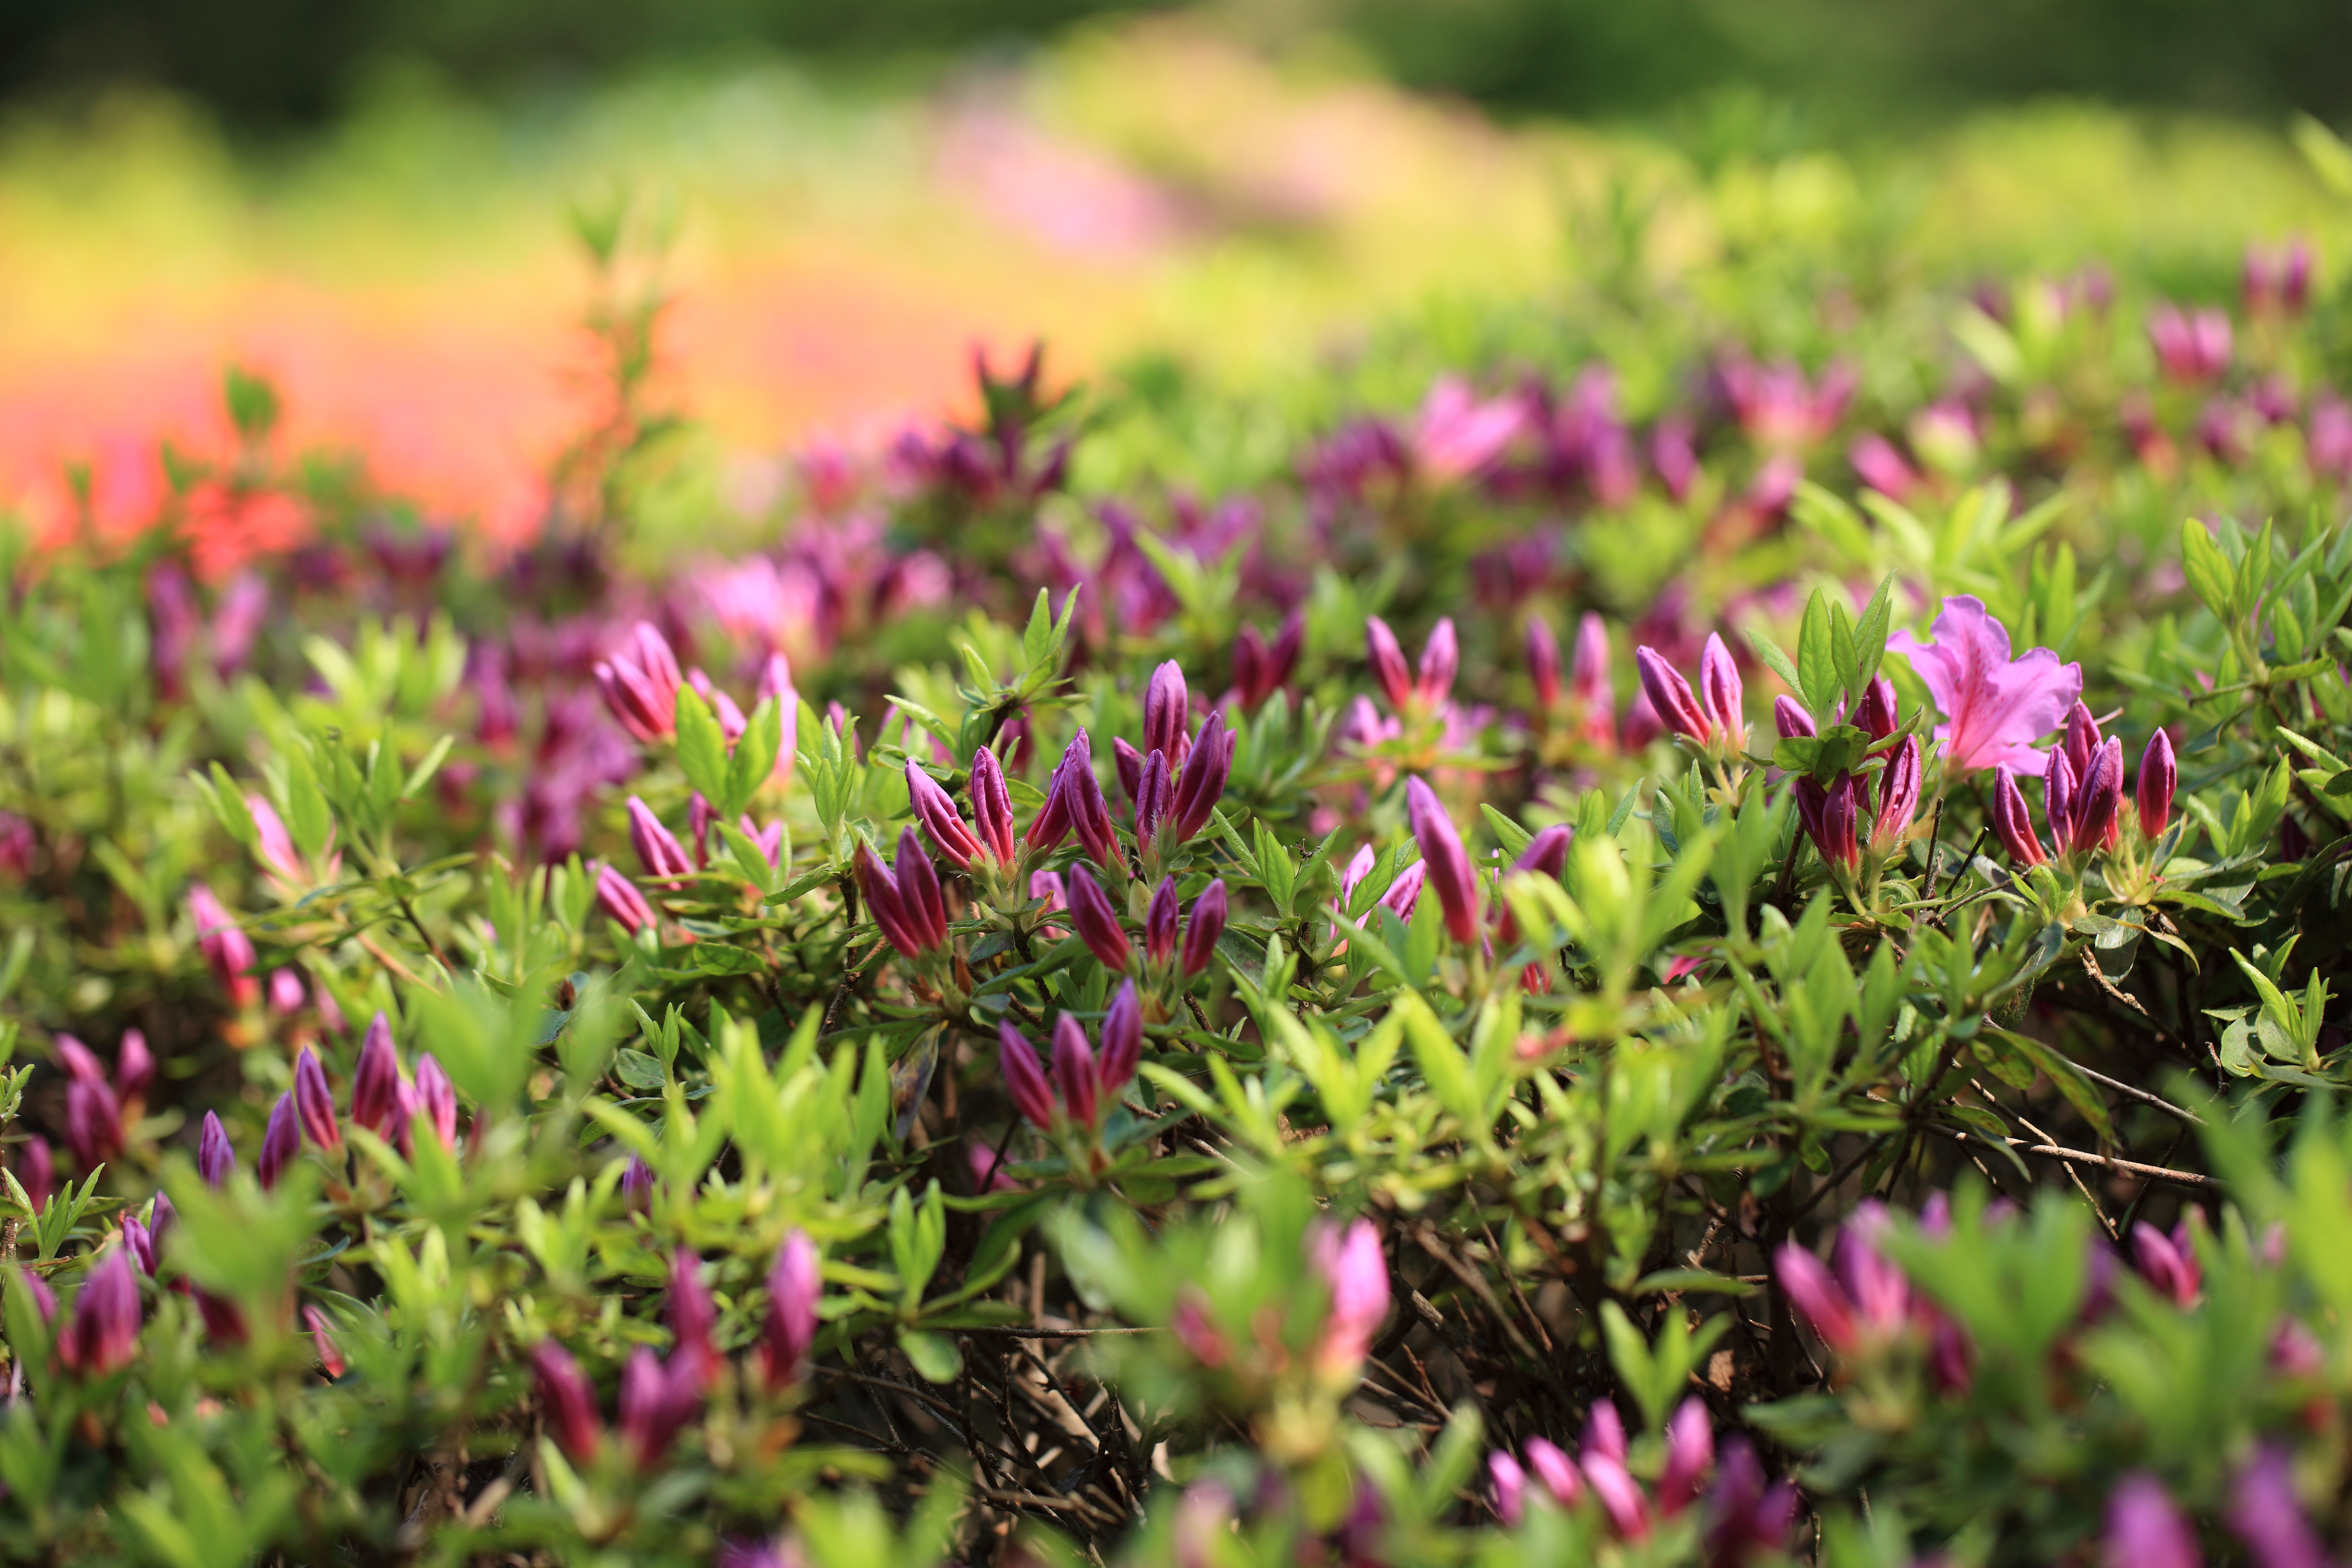
nature, grass, blossom, plant, lawn, meadow, prairie, leaf, flower, high, botany, garden, flora, wildflower, cool image, grassland, shrub, rhododendron, 5d, hires, markii, hi, res, resolution, azalea, flowering plant, land plant